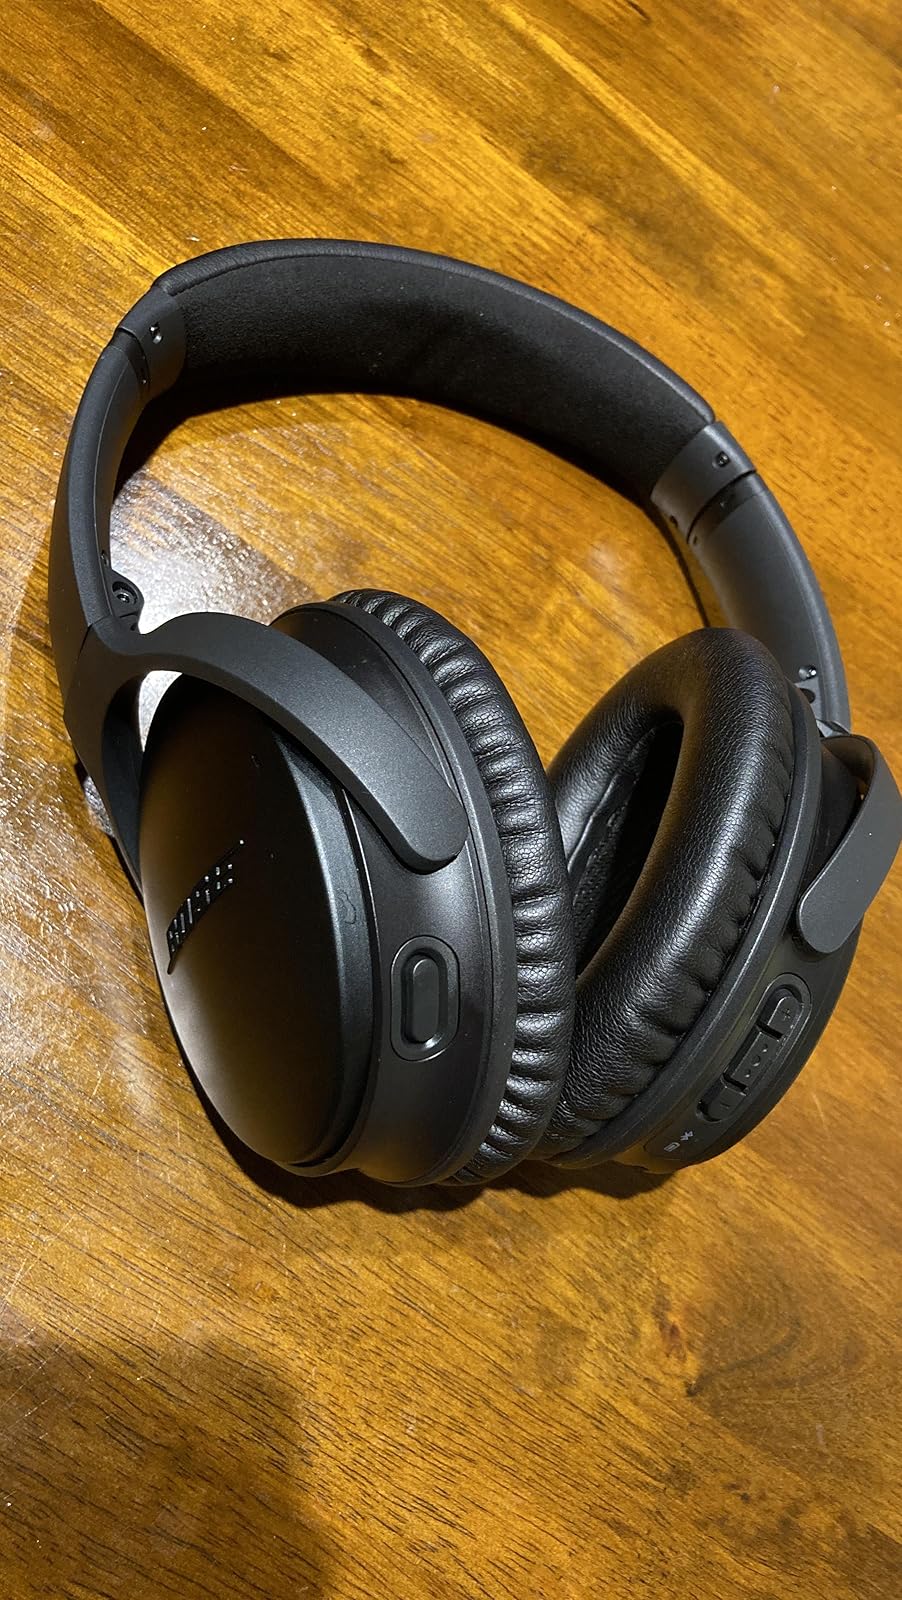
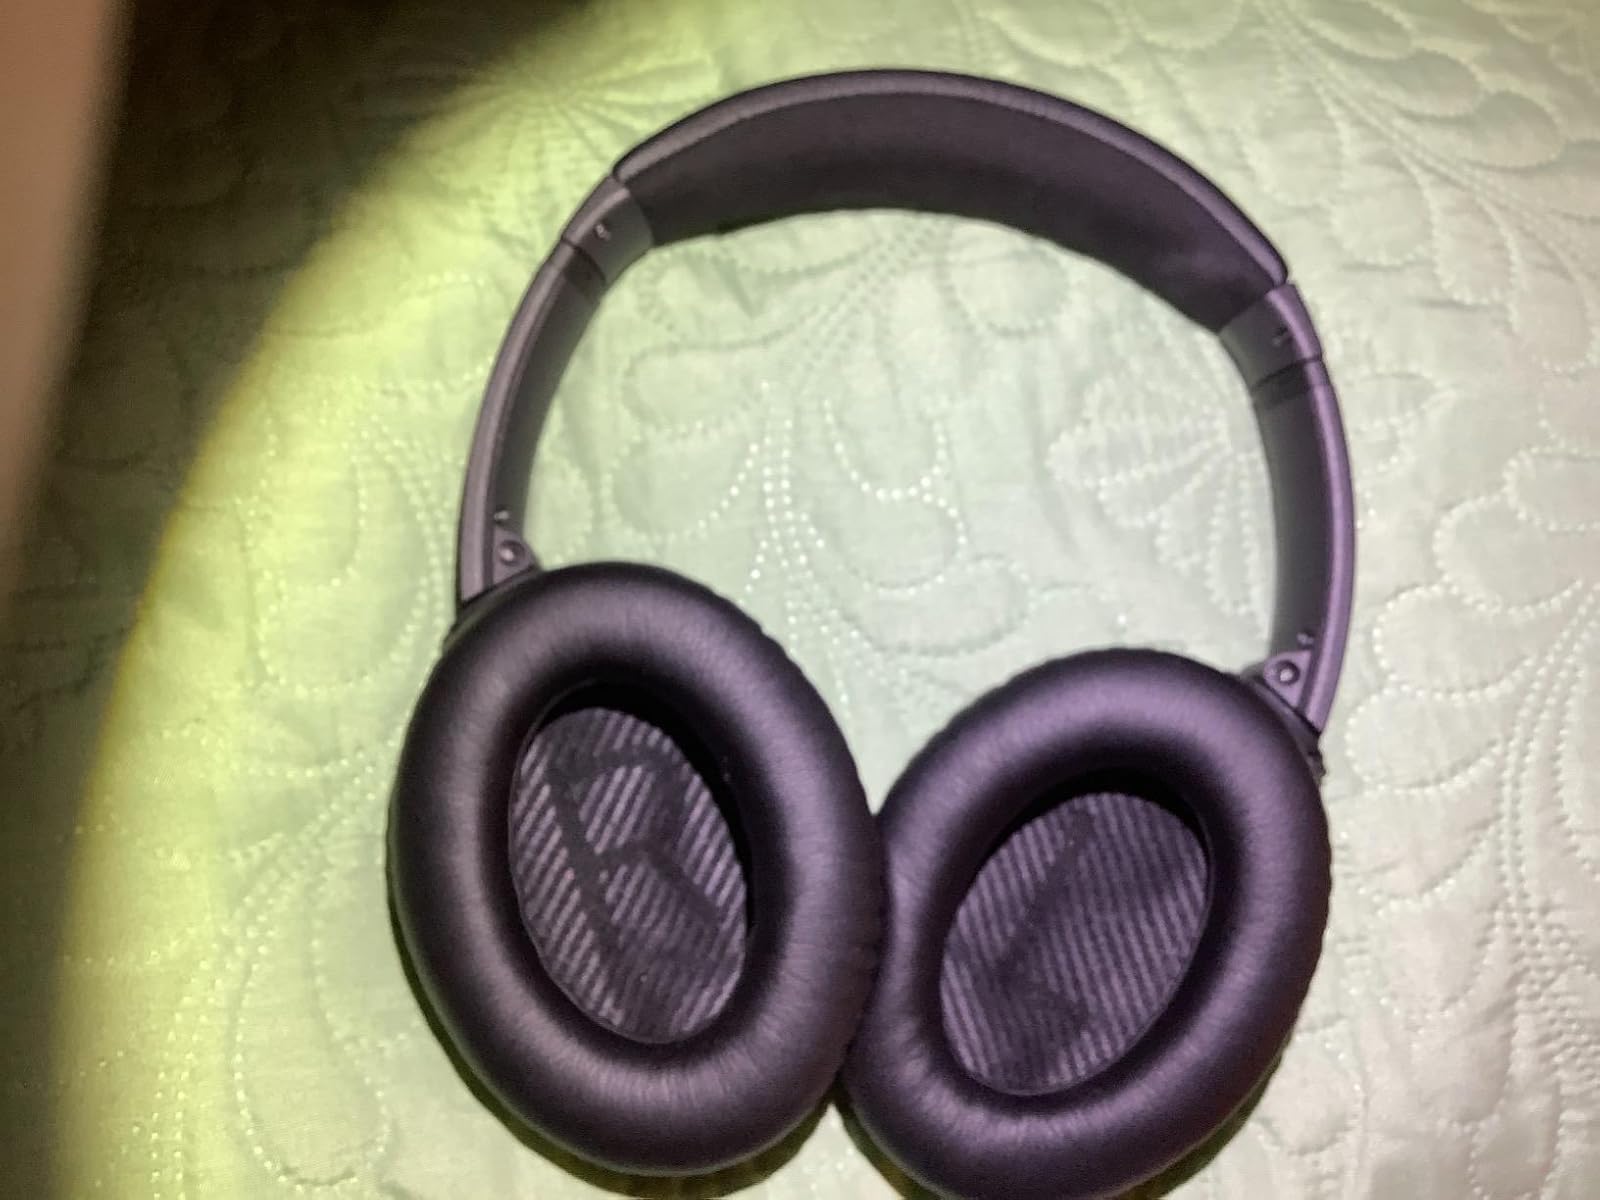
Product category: headphones
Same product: yes